Raven (wrestler)

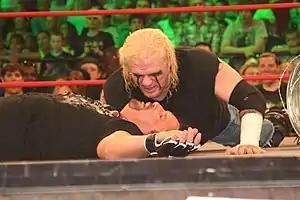
Raven's feud with Tommy Dreamer was a major storyline in ECW.

On April 8, 1995, at Three Way Dance, Raven fired Hotbody and Stetson, replacing them with The Pitbulls. Later that evening, Raven expounded on his history with Dreamer, revealed that they had attended summer camp together as children, where Raven became the boyfriend of Beulah McGillicutty, an overweight girl with acne, after she was spurned by Dreamer. Richards then revealed that he had tracked down McGillicutty, who was now a "Penthouse" model, who also harbored a grudge against Dreamer. Later that night, Raven faced Dreamer in a singles match for the first time, defeating him following interference from both Richards and McGillicutty. McGillicutty went on to become Raven's valet and onscreen girlfriend, repeatedly interfering in his bouts with Dreamer and receiving numerous piledrivers as a result. McGillicutty was brought into ECW by Raven, who had been introduced to her by Ron Gant in Florida earlier that year and thought she would add a new dimension to his feud with Dreamer.